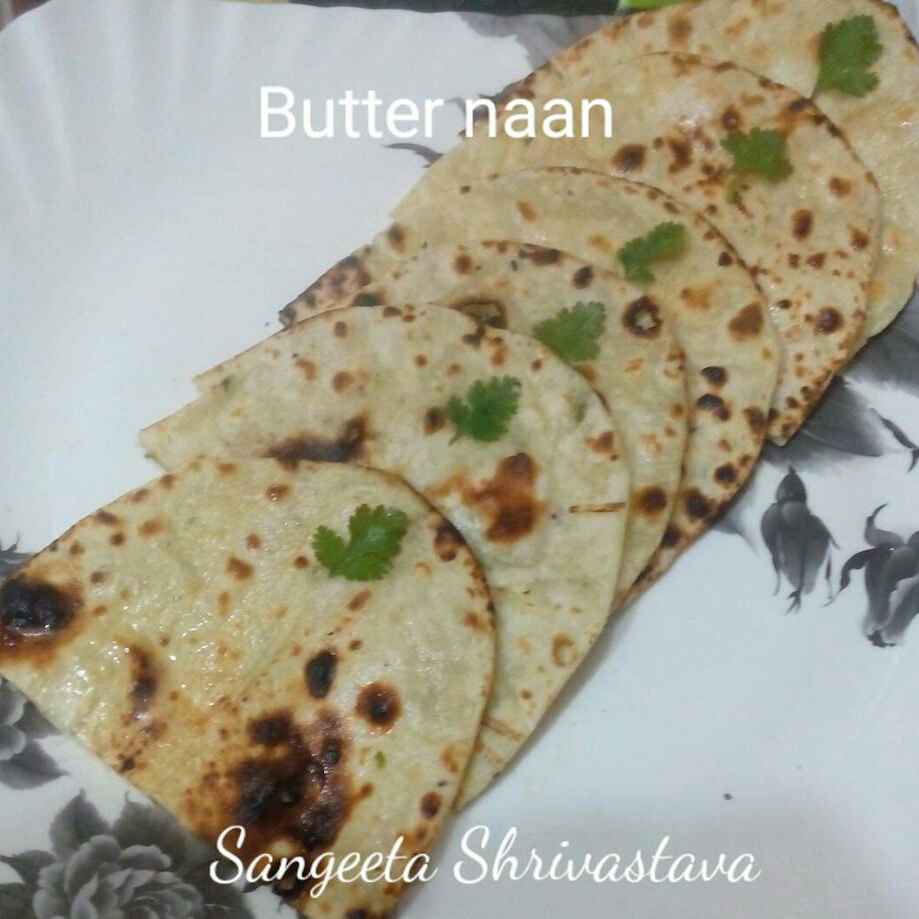
Dish: butter_naan